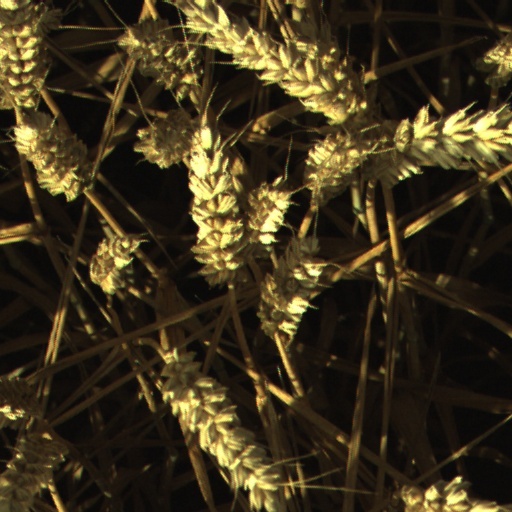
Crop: wheat